Biochemical Society

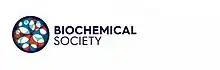

The Biochemical Society is a learned society in the United Kingdom in the field of biochemistry, including all the cellular and molecular biosciences. It was founded in 1911 and acquired the existing "Biochemical Journal" the following year. The society additionally publishes the journals "Clinical Science" and "Biochemical Society Transactions" via its publishing arm, Portland Press. It awards the Colworth Medal and formerly awarded the CIBA Medal (Novartis Medal). As of 2024, the president is Julia Goodfellow.